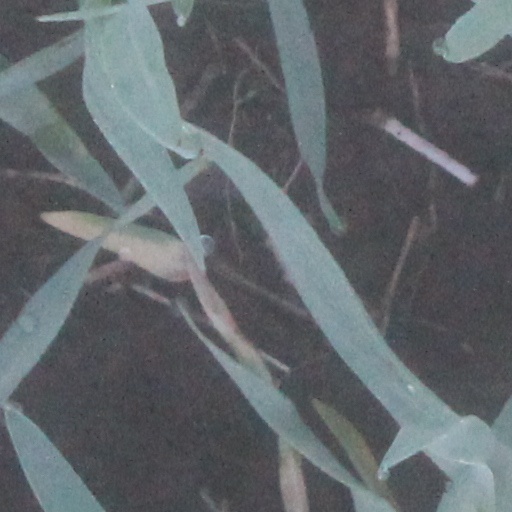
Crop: wheat